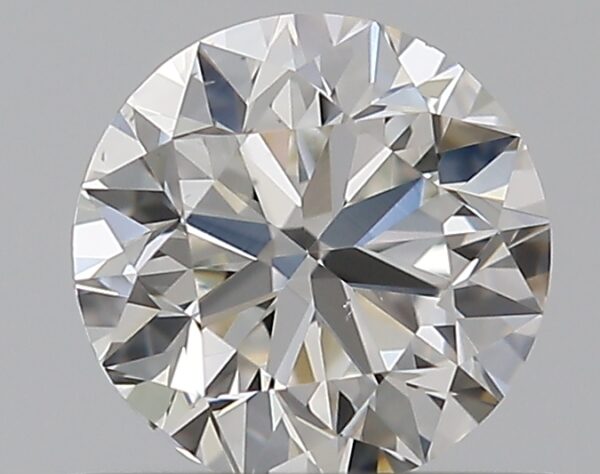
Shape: round
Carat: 0.51
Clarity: VS2
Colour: H
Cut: VG
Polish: EX
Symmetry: VG
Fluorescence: N
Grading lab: GIA
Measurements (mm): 4.96 x 5 x 3.19